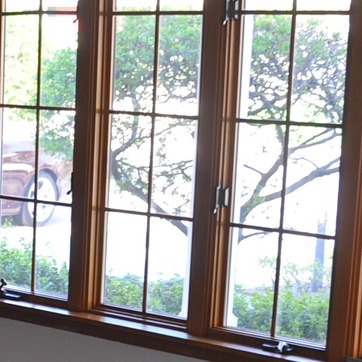
Material: glass